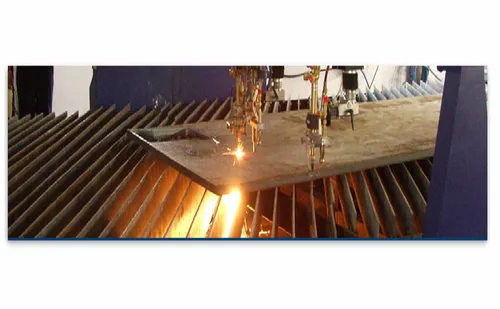
Label: Welding_And_Stress_Relieving